Santa Claus

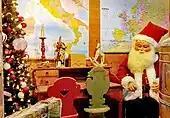
Representation of Santa Claus in Italy

The tradition of Santa Claus being said to enter dwellings through the chimney is shared by many European seasonal gift-givers.